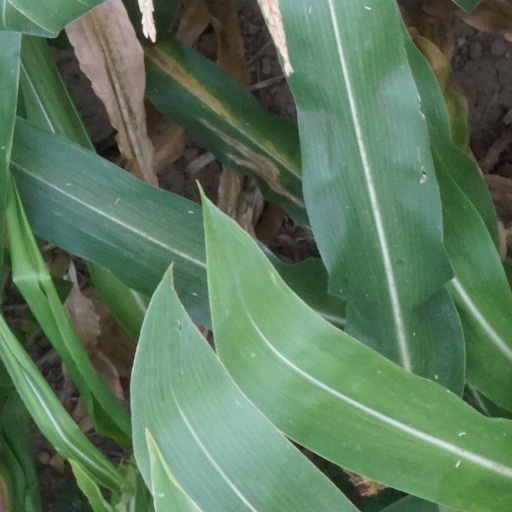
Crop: maize; corn